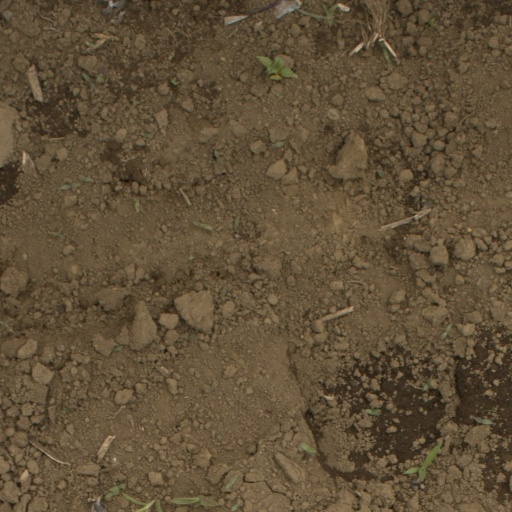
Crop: Jerusalem artichoke